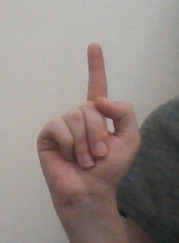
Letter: bb